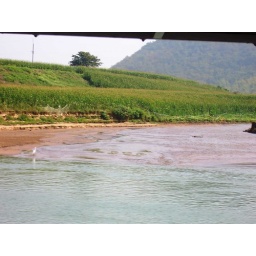
A small natural stream joins the Godavari river here. You can see the difference in color of water